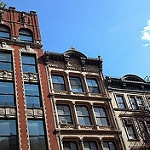
Scene: Outdoor